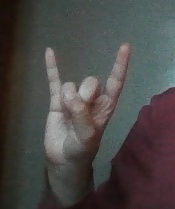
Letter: la